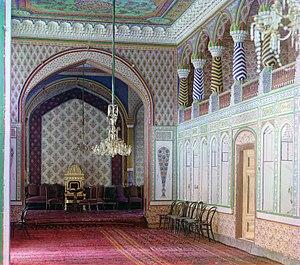
Collection des curiosités remarquables de l'Empire russe par Prokoudine-Gorski est une des premières collections au monde de photographies en couleurs. Elle constitue un patrimoine unique pour les peuples de l'ancien Empire russe et pour toute l'humanité. Son créateur est le célèbre inventeur russe Sergueï Prokoudine-Gorski. Mais il faut remarquer que l'exécution effective de nombreuses photos est due à ses collaborateurs.